Describe the emotion expressed in this image:  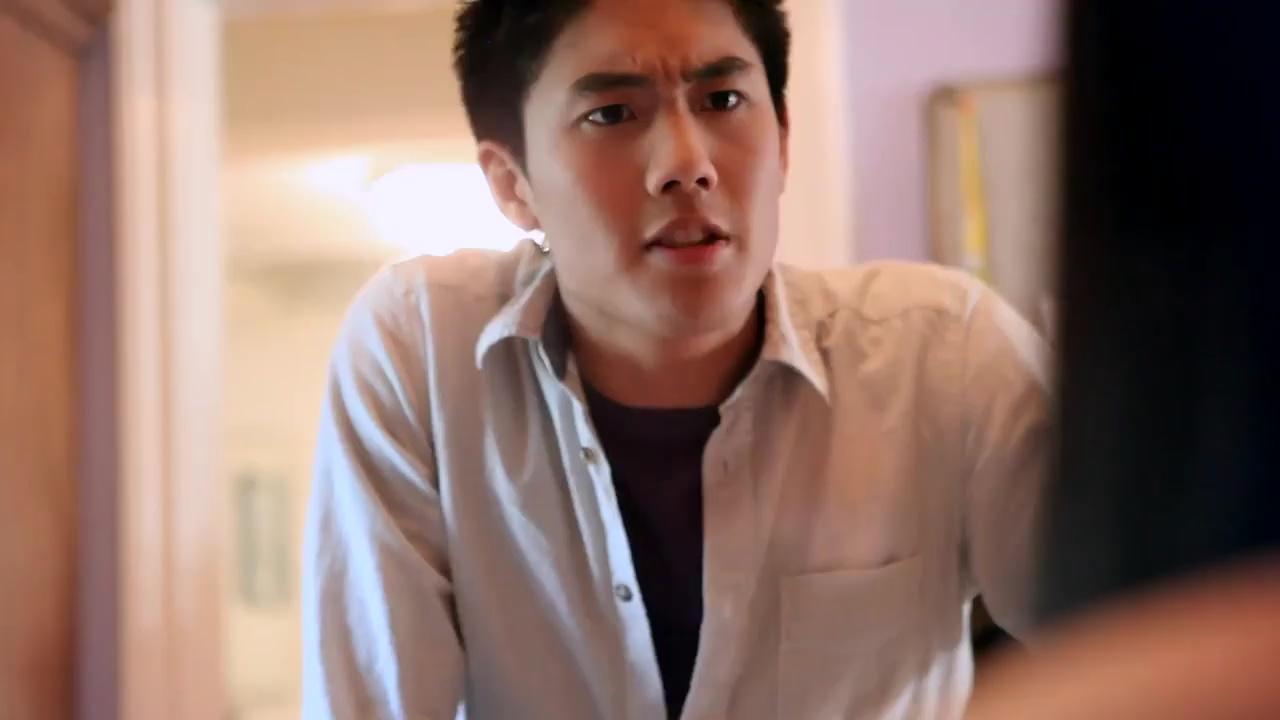
This person displays Pain, valence and arousal with low intensity.